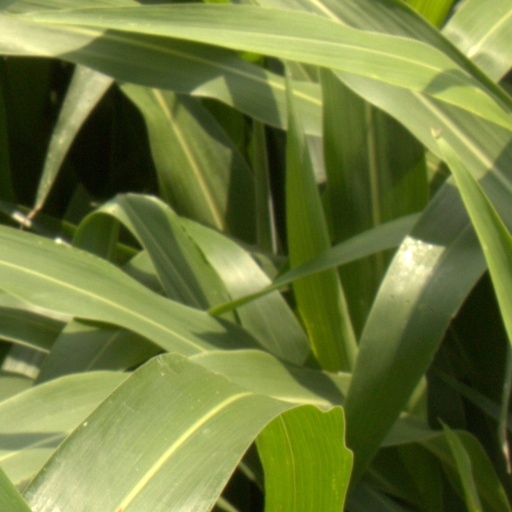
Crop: sorghum